Effects of the 1919 Florida Keys hurricane in Texas

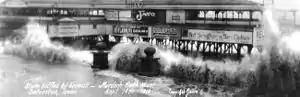
Black and white image of waves spilling over a seawall

The hurricane caused approximately $272,000 in damage within the Galveston district of the U.S. Weather Bureau. Along the Texas coast from Matagorda Bay to the Texas border with Louisiana, storm surge heights ranged from at Orange to at Port O'Connor, where some homes were wrecked by heavy seas; damage in Port O'Connor and Seadrift amounted to $40,000. Sabine Pass along the Louisiana border experienced an surge. "A few buildings" were destroyed in Seabrook along the coast of Galveston Bay, with total property damage valued at $2,000. A bulkhead in Trinity Bay off Anahuac was damaged, but Anahuac itself suffered little damage from a storm tide due to its elevated position relative to the bay. Washouts occurred on segments of the Gulf and Interstate Railroad near Caplen, causing an estimated $20,000 in damage.